The Second Bakery Attack

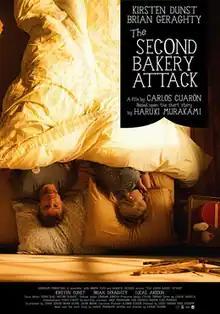
Release poster

"The Second Bakery Attack" was adapted as The Second Bakery Attack, a 2010 Mexican-American short film directed by Carlos Cuarón, starring Kirsten Dunst and Brian Geraghty. Dunst plays the wife, Nat, and Geraghty plays the husband, Dan. The film was shot in Brooklyn, New York, and Totowa, New Jersey. The short film premiered on 17 October 2010 at the Morelia International Film Festival (FICM) in Morelia, Mexico. In 2009, Cuarón received the Premio Cuervo Tradicional award from the FICM and was awarded 100,000 pesos to go toward his next film project, "The Second Bakery Attack". The film had its Asian premiere on 20 October 2010 at the 23rd Tokyo International Film Festival (TIFF) in Tokyo, Japan. The short film was also screened at the 20th Short Shorts Film Festival & Asia (SSFF & ASIA) in October 2018 at the Tokyo Photographic Art Museum.